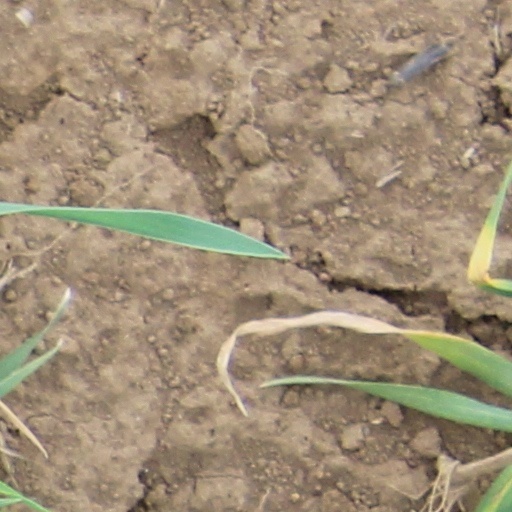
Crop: wheat